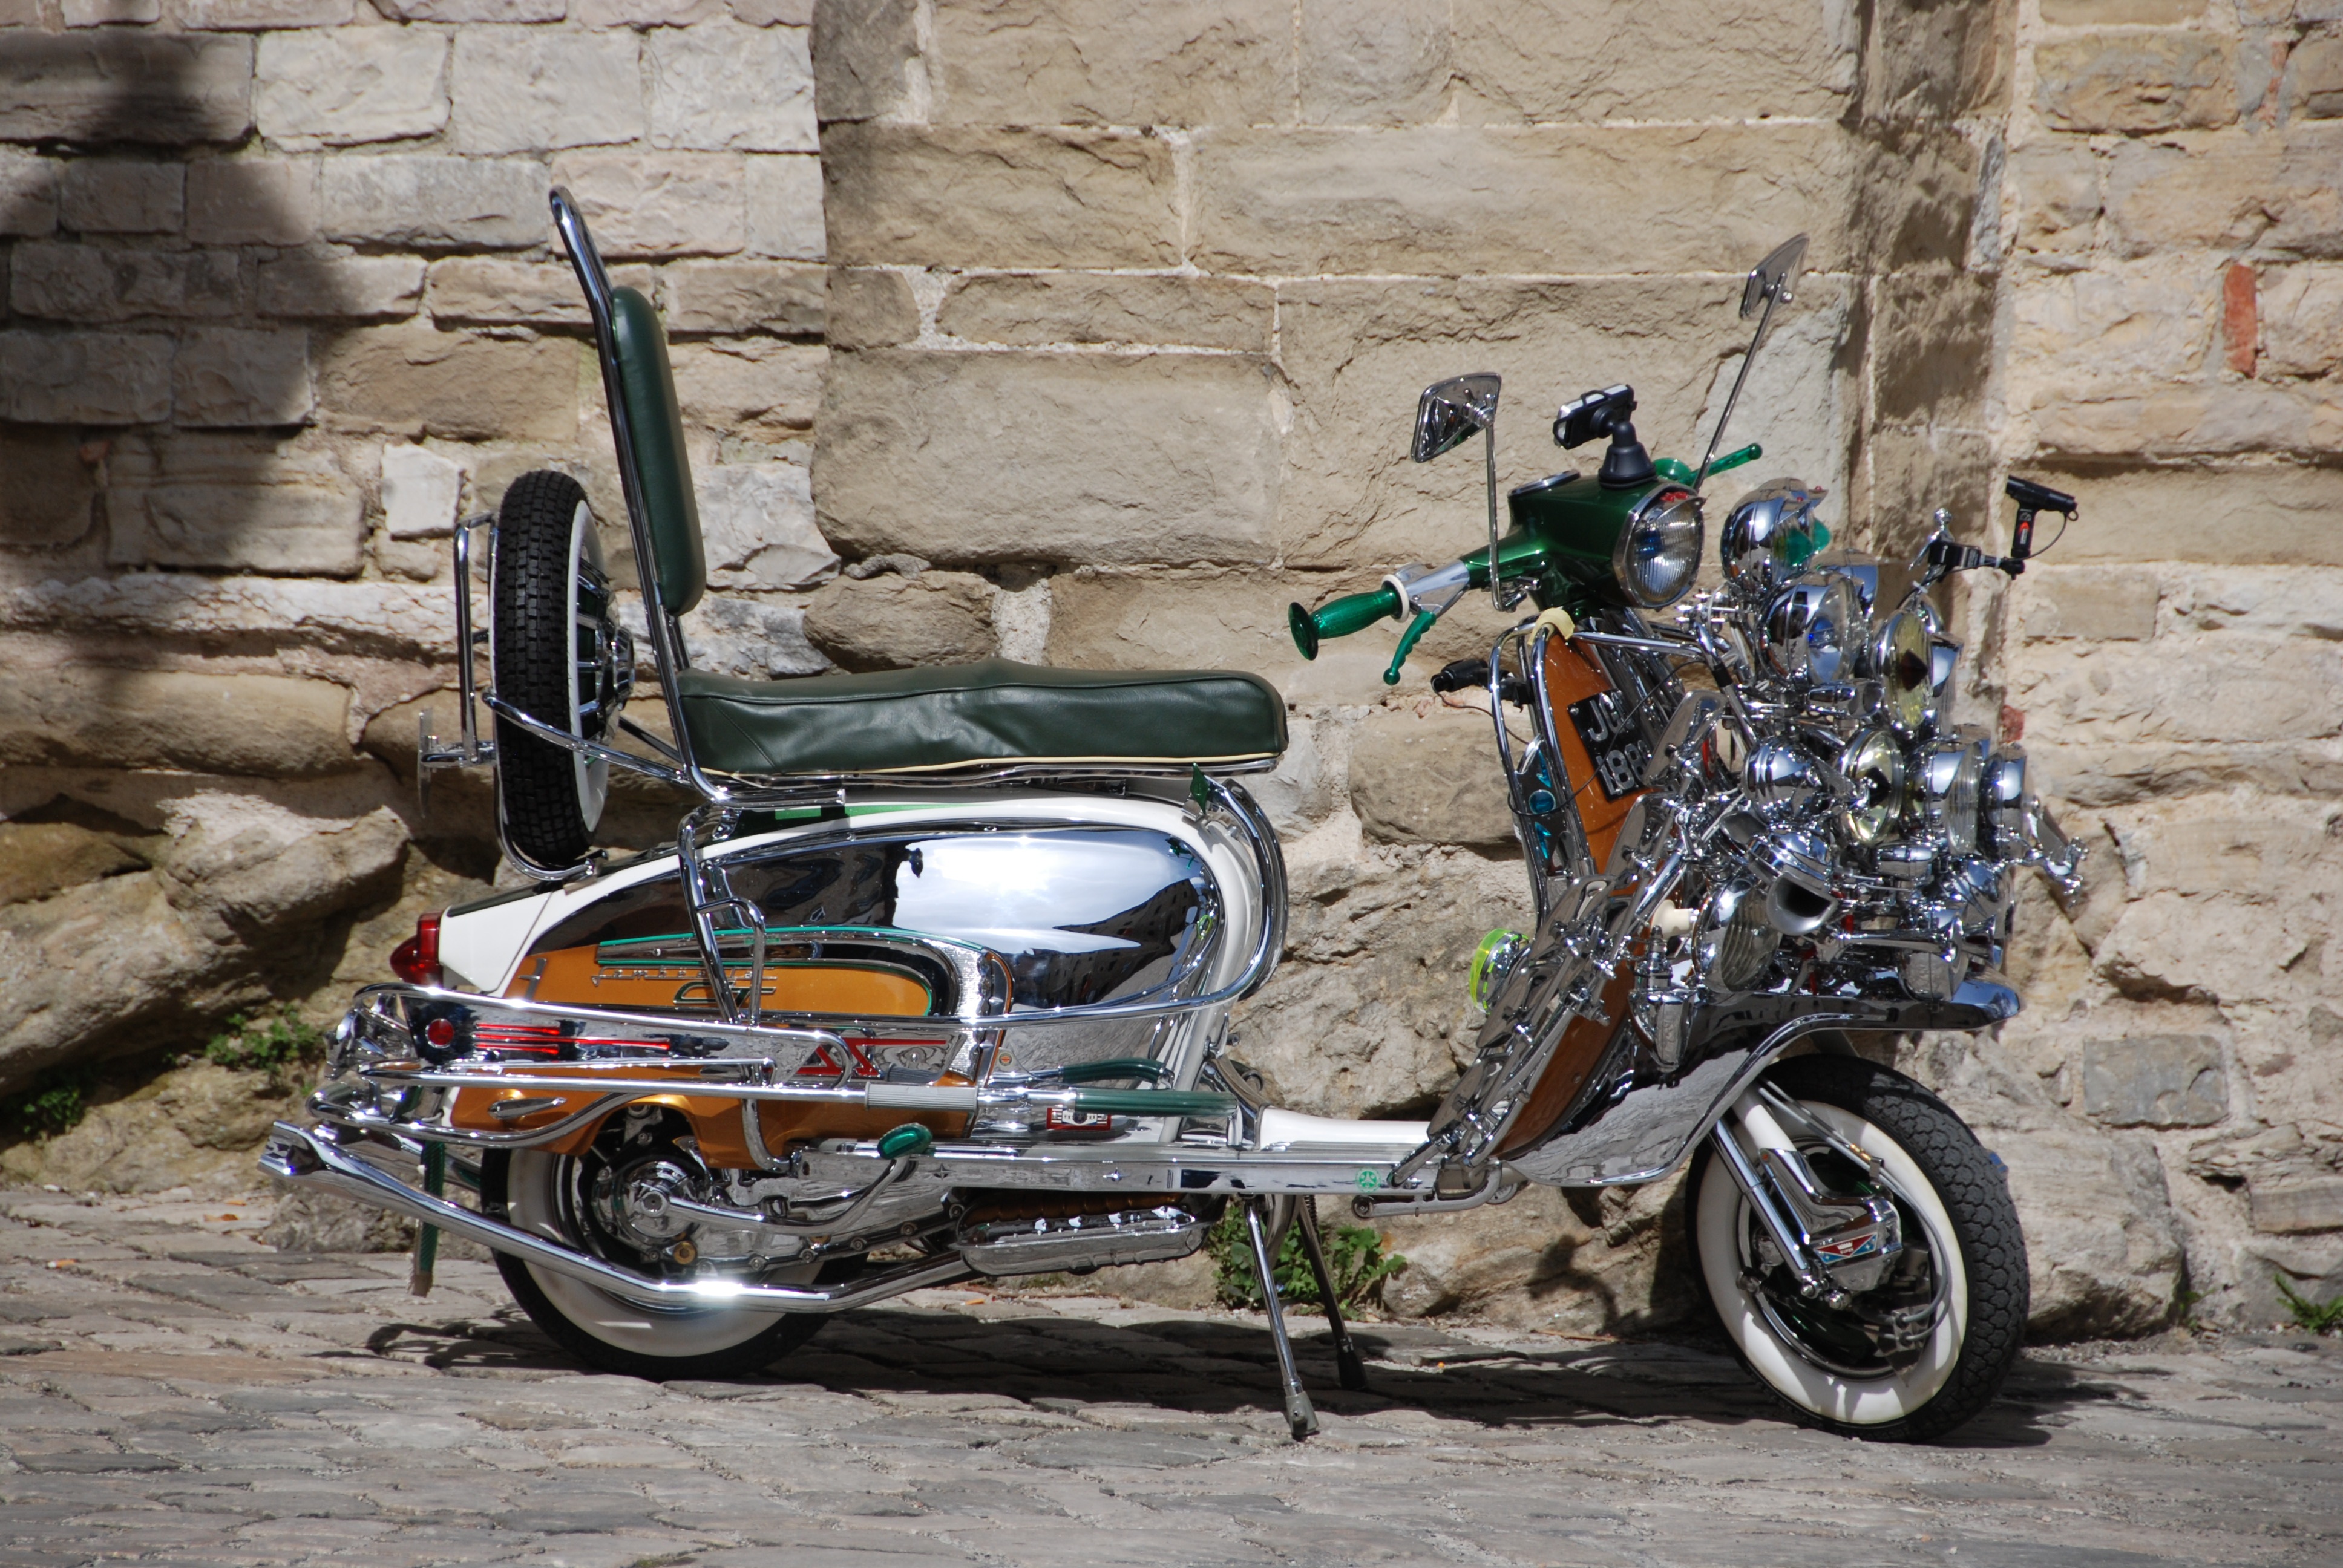
car, bicycle, vehicle, motorcycle, metal, moped, wasp, lambretta, automobile make